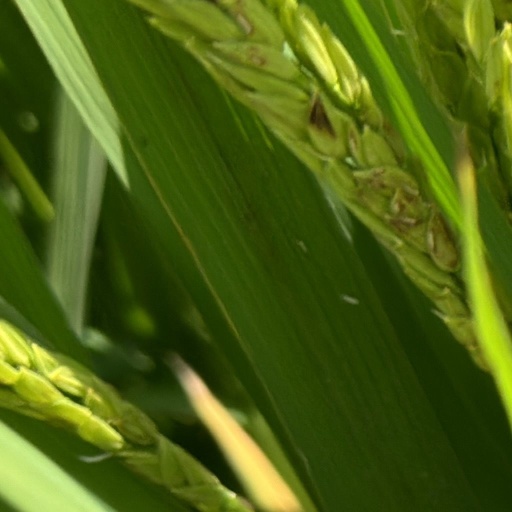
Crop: rice